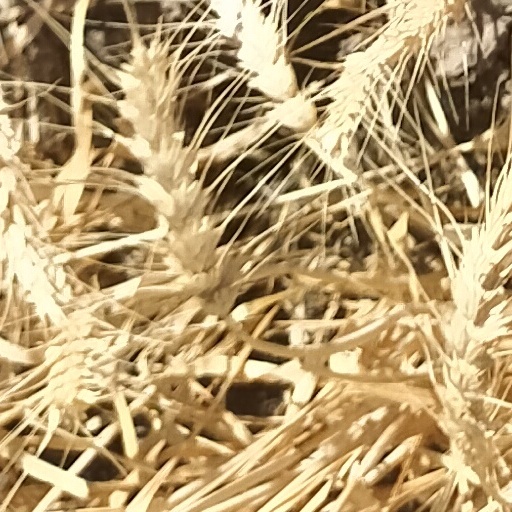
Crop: wheat